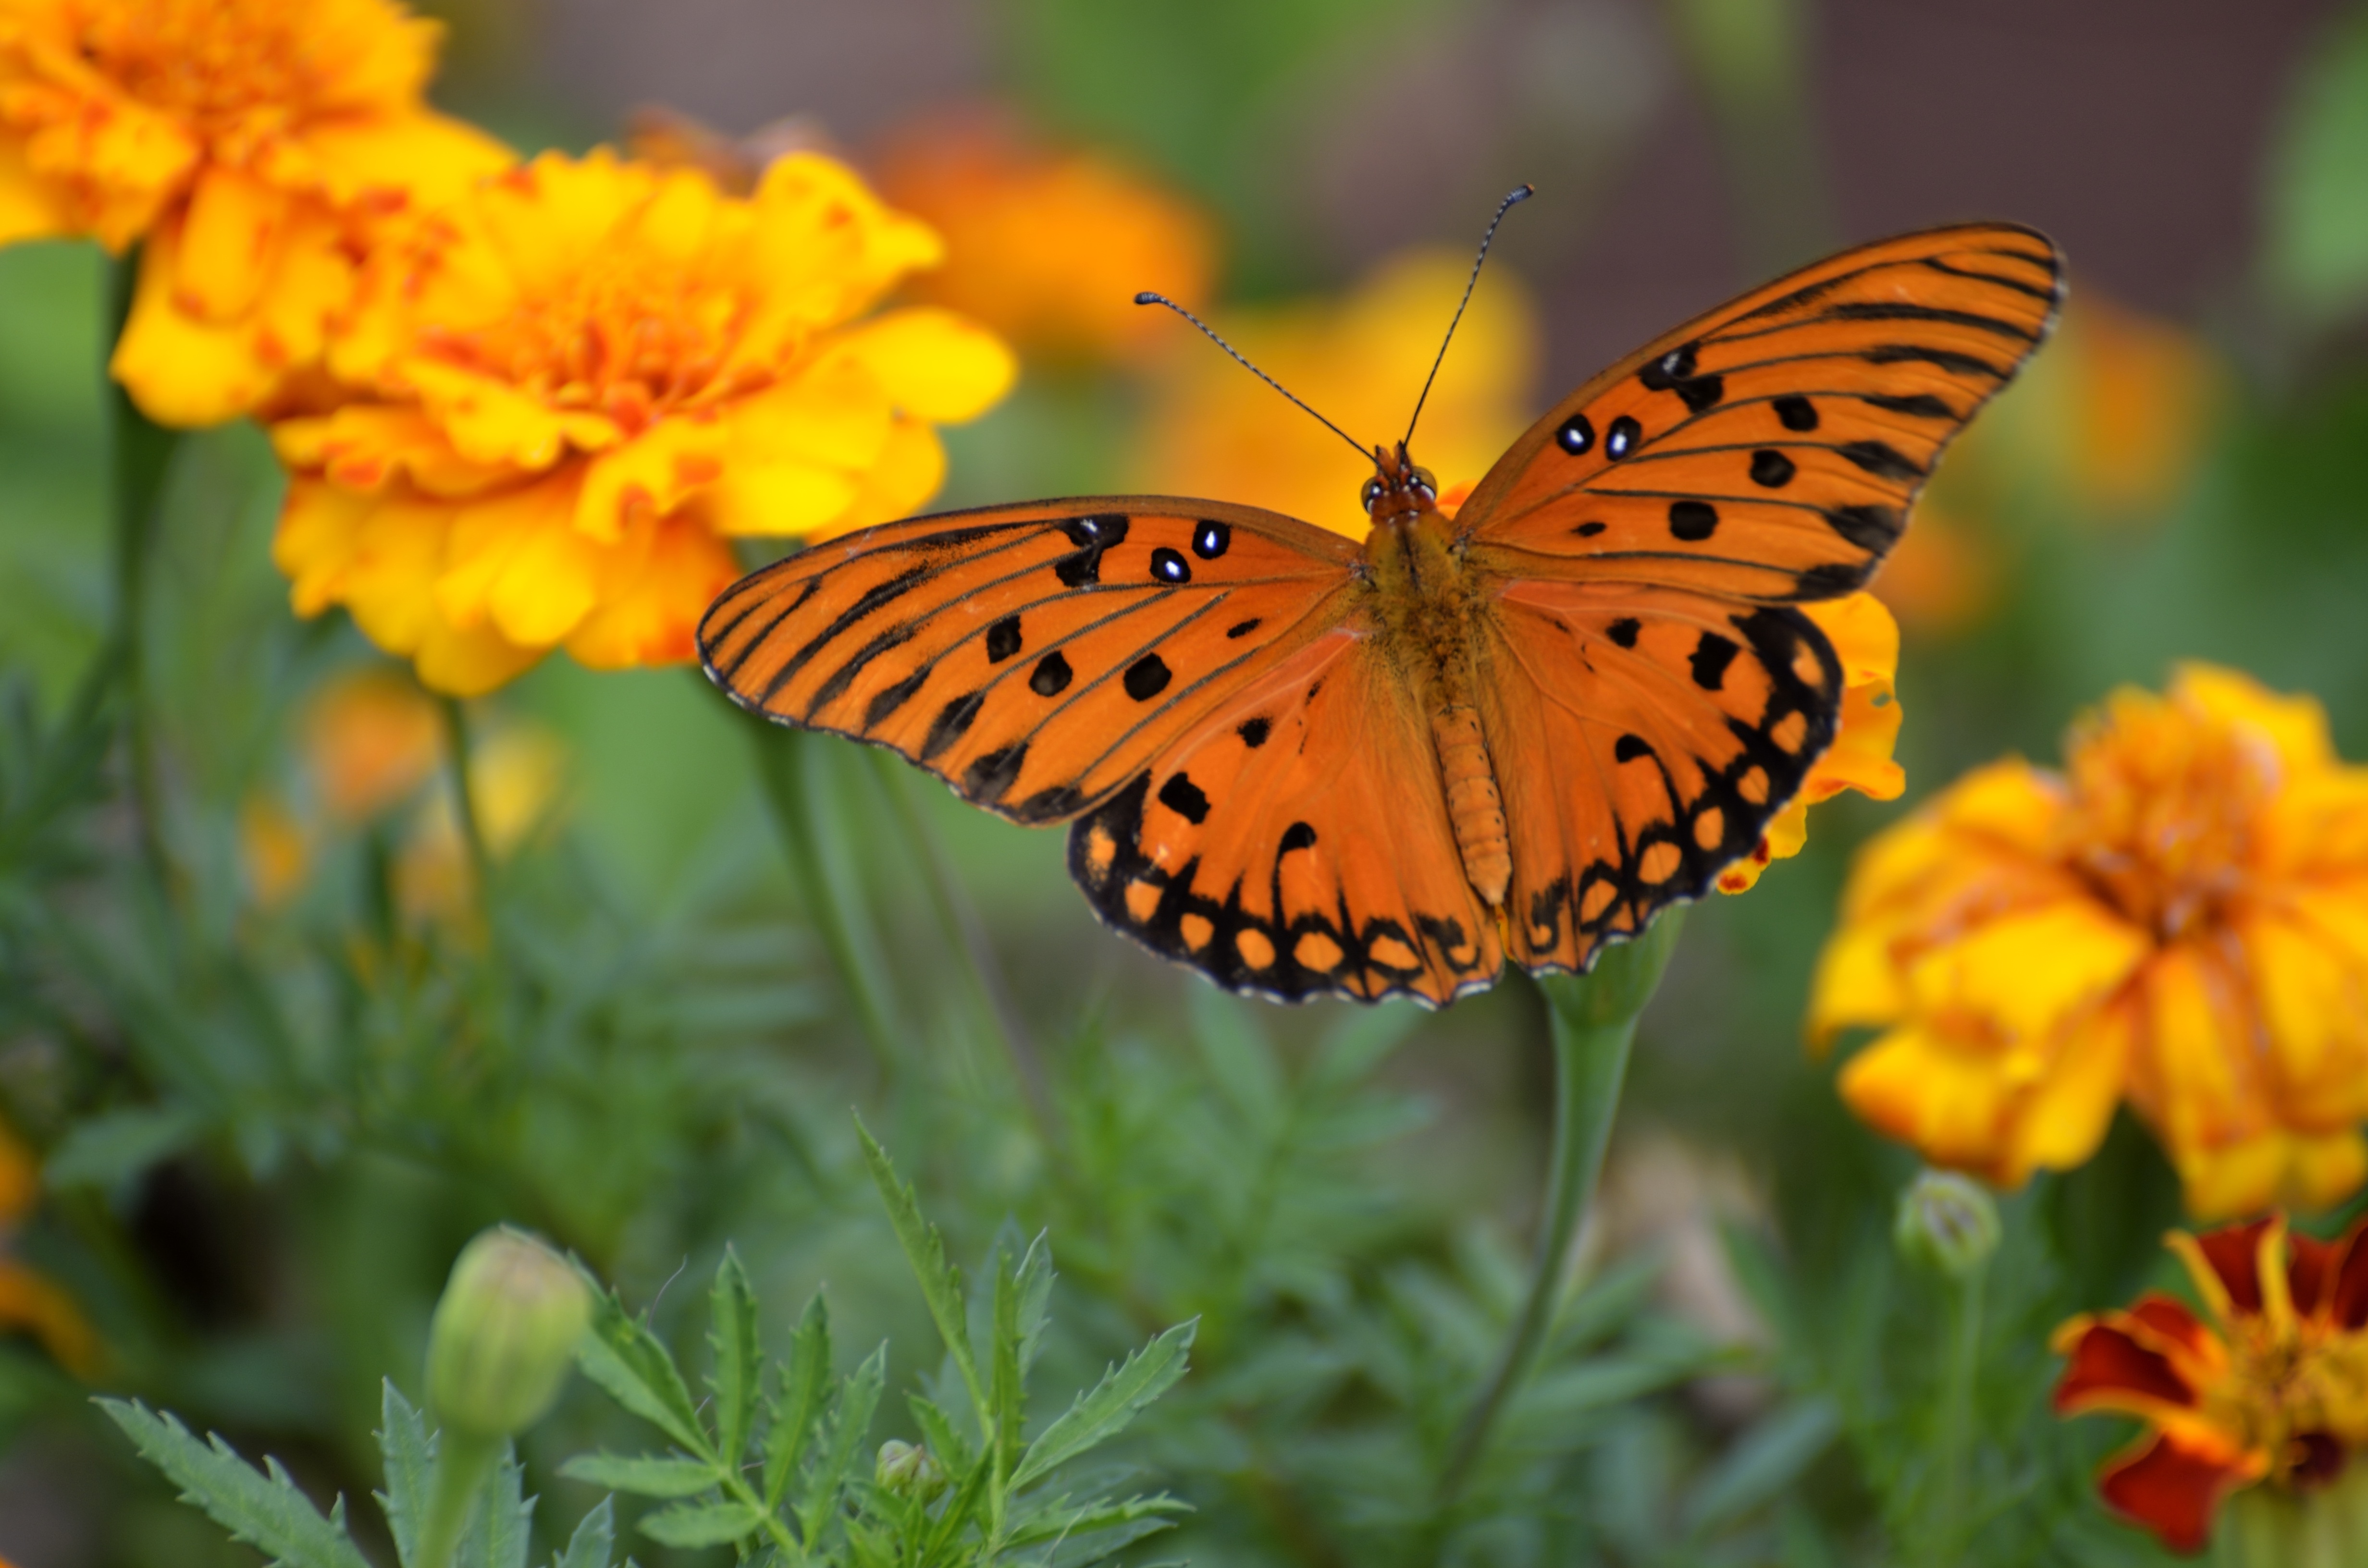
nature, blossom, plant, meadow, prairie, leaf, flower, petal, fly, summer, floral, wildlife, orange, spring, color, insect, macro, natural, botany, butterfly, colorful, yellow, garden, flora, fauna, invertebrate, wildflower, close up, monarch butterfly, gulf, nectar, pieridae, macro photography, metamorphosis, arthropod, fritillary, pollinator, annual plant, moths and butterflies, lycaenid, colias, gulf fritillary butterfly